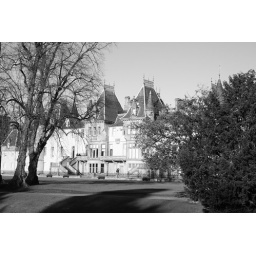
Callendar House from the rear in black and white